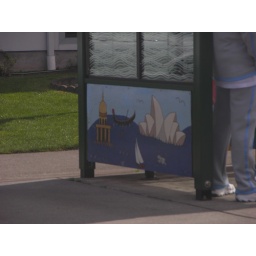
Sydney opera house in a Renton bus stop mural